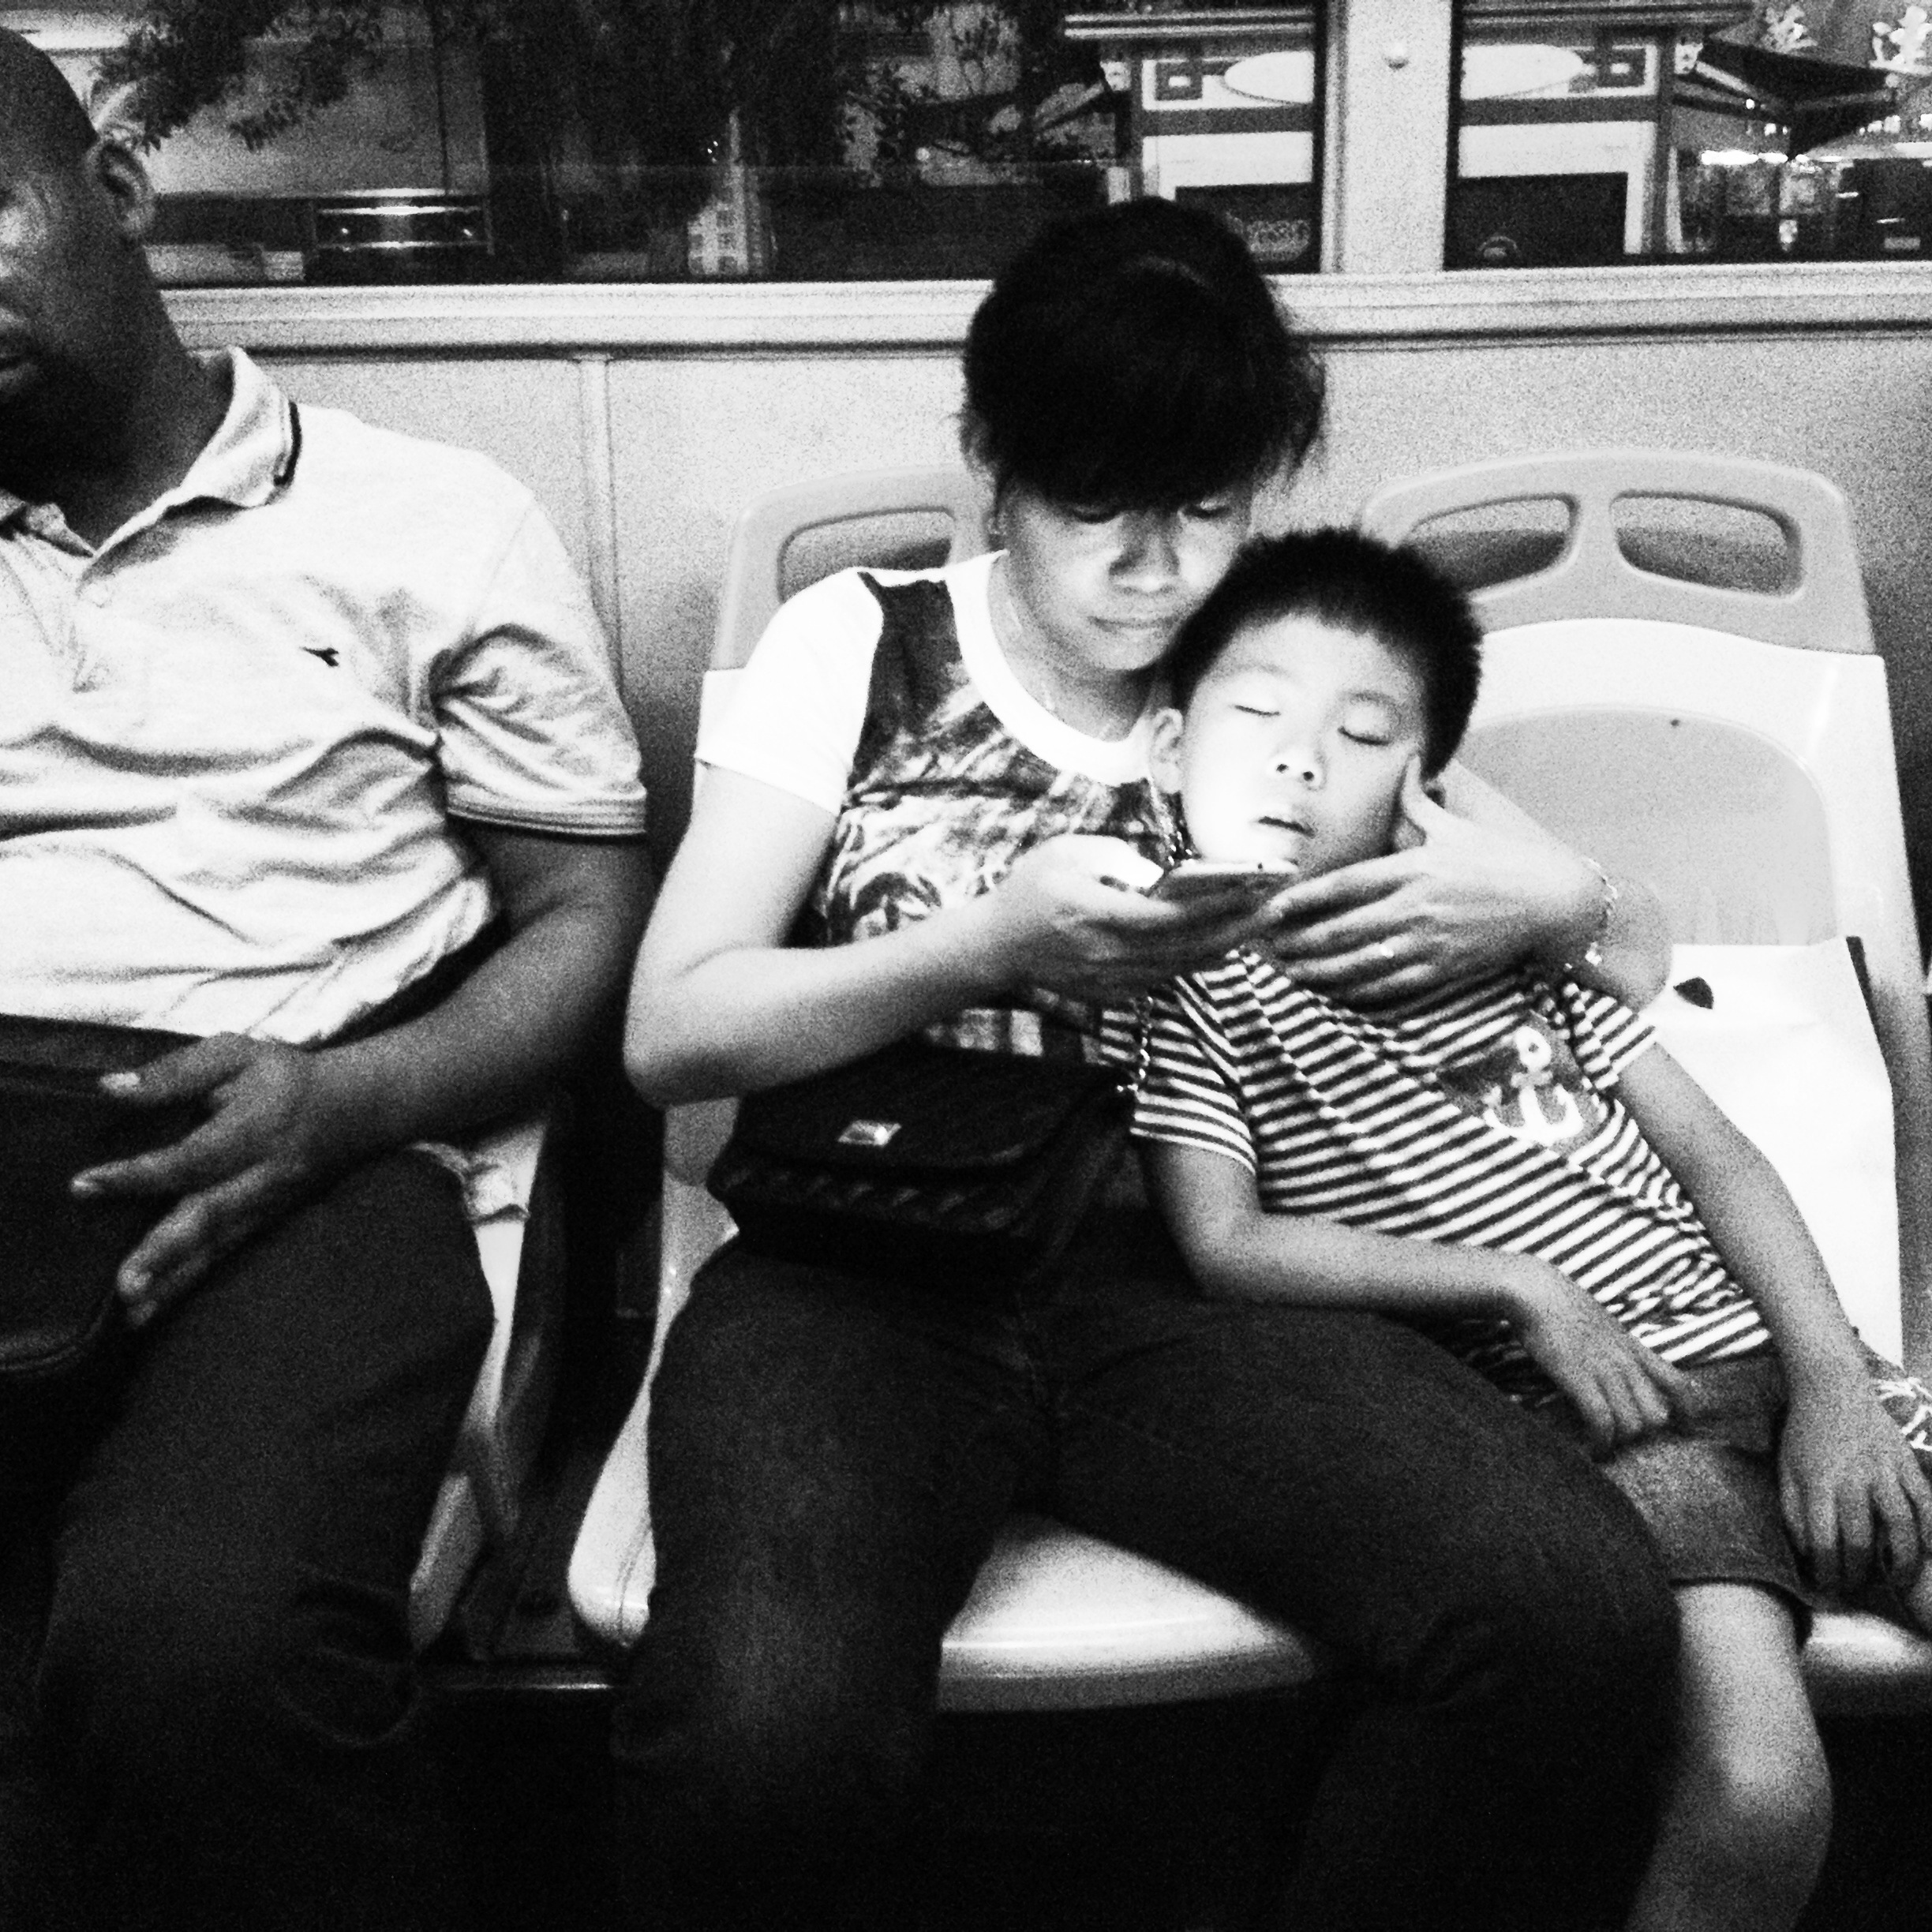
man, person, black and white, people, photography, male, sitting, black, monochrome, photograph, hipstamatic, image, blackeysextrafinefilm, florencelens, poproxflash, interaction, monochrome photography, human positions